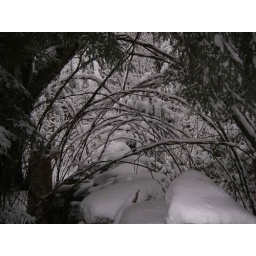
Arched living saplings, mostly striped maple, over stone wall